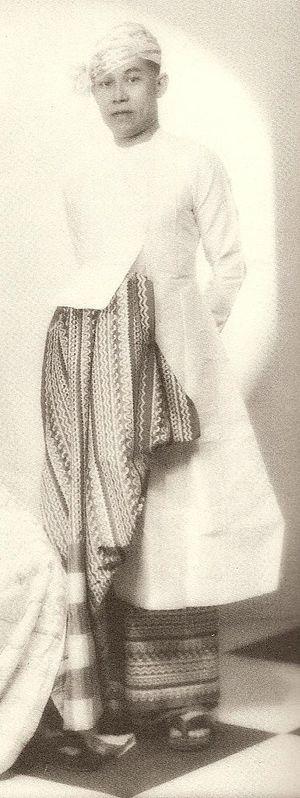
Ba Maw, né le 3 février 1893 à Maubin, mort le 29 mai 1977, était un homme politique birman, chef de l'État de Birmanie sous domination japonaise durant la Seconde Guerre mondiale.
Maubin ou Ma-ubin est une ville du sud-ouest de la Birmanie située dans la Région d'Ayeyarwady. Elle est le siège de la municipalité et du district du même nom. En 1993, elle avait 42 000 habitants, principalement birmans et karens.
La conférence de la grande Asie orientale, ou conférence de Tokyo, est un sommet international qui se tint à Tokyo du 5 au 6 novembre 1943 et pendant lequel l'Empire du Japon accueillit les représentants des États membres de la sphère de coprospérité de la grande Asie orientale ainsi que celui de l'Inde libre.